Charles the Bald

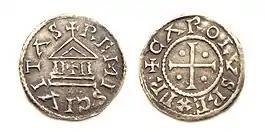
Denier (type Temple and cross) of Charles the Bald, minted at Reims between 840 and 864 (pre-Edict of Pistres)

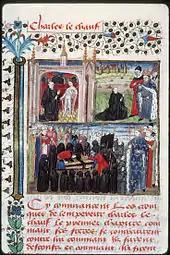
Apparition of Charles the Bald after his death and burial in Saint Denis

Shortly after Verdun, Charles went on to an unsuccessful campaign against Brittany, on the return from which he signed the Treaty of Coulaines with his nobility and clergy. After that, the first years of his reign, up to the death of LothairI in 855, were comparatively peaceful. During these years the three brothers continued the system of "confraternal government", meeting repeatedly with one another, at Koblenz (848), at Meerssen (851), and at Attigny (854). In 858, Louis the German, invited by disaffected nobles eager to oust Charles, invaded the West Frankish kingdom. Charles was so unpopular that he was unable to summon an army, and he fled to Burgundy. He was saved only by the support of the bishops, who refused to crown Louis the German king, and by the fidelity of the Welfs, who were related to his mother, Judith. In 860, he in his turn tried to seize the kingdom of his nephew, Charles of Provence, but was repulsed. On the death of his nephew LothairII in 869, Charles tried to seize Lothair's dominions by having himself consecrated as King of Lotharingia at Metz, but he was compelled to open negotiations when Louis found support among Lothair's former vassals. Lotharingia was partitioned between Charles and Louis in the resulting treaty (870).